Santa Bárbara (TV series)

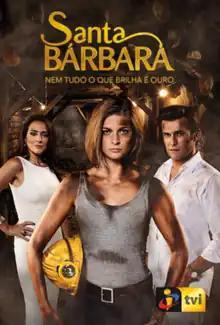
""Nem tudo o que brilha é ouro"" (Portuguese) ""Not everything that shines is gold"" (English)

Santa Bárbara (English: "Saint Barbara") is a Portuguese telenovela broadcast and produced by TVI. It is written by Artur Ribeiro and adapted from the Mexican telenovela La Patrona. The telenovela premiered on September 28, 2015 and is currently airing at 11pm (UTC) primetime slot. It is recorded in the north region of Portugal.